Anchisaurus

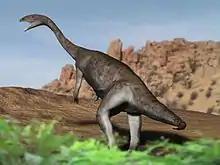
Life restoration

Meanwhile, nearly complete specimens had been found in Manchester, Connecticut. In 1884, a series of bridges was built over the Hop Creek. Sandstone blocks were sawed out of Wolcott's Quarry north of Buckland Station. On 20 October, an amateur paleontologist, Charles H. Owen, observed that a block had been removed containing the hind part of a skeleton. He warned Marsh who, using T. A. Bostwick as an intermediary, acquired the piece from the quarry owner, Charles O. Wolcott. Marsh tried to secure the front half of the skeleton but it had already been used in a bridge abutment. The specimen, YPM 208, was named "Anchisaurus major", "the larger one", by Marsh in 1889. Eventually, when the bridge was demolished in August 1969, John Ostrom would save the front block. Subsequently, two other dinosaur fossils were located in the quarry. Six metres south of the original find a second skeleton was visible in the quarry face. It was removed as a single block and given the inventory number YPM 1883. In Yale, the part containing the skull was split off and became specimen YPM 40313. In 1891, Marsh made "Anchisaurus major" a separate genus, "Ammosaurus", the "sand saurian". In the same publication he named YPM 1883/YPM 40313 as a new species of "Anchisaurus", "Anchisaurus colurus", "the mangled one". They served as the templates from which O. C. Marsh in 1893 restored the skeleton. The Manchester specimens are now considered conspecific with "Anchisaurus polyzelus". The East Windsor and Manchester specimens are housed at the Peabody Museum of Natural History at Yale University.